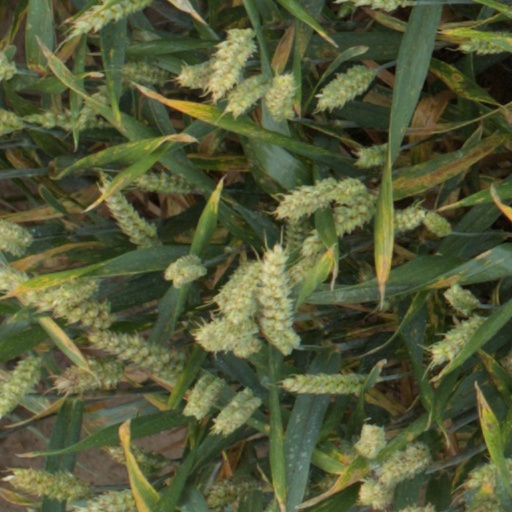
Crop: wheat